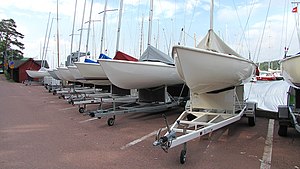
606 (kølbåd)
606'eren er en kølbåd, der blev tegnet i 1969 af svenskeren Pelle Petterson. Den er lille af en kølbåd at være og har en del af jollens egenskaber. For eksempel kommer den let op at plane.